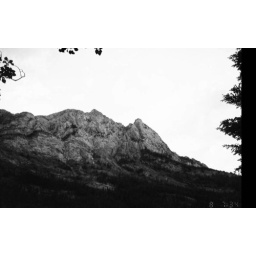
Litterally, when you go there, everything is in black and white. Just at that mountain though.